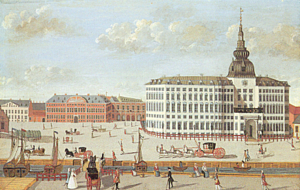
Le château de Copenhague était un château situé sur l'île de Slotsholmen à Copenhague, au Danemark. Il fut construit à la fin du XIVᵉ siècle sur le site de l'actuel palais de Christiansborg.